Climate change in Nebraska

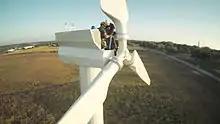
Wind turbine, Northeast Community College

In December 2019, the board of the Omaha Public Power District voted to commit to net-zero emissions by 2050. A a 400- to 600-megawatt solar array is planned, as is the closing three gas fired power units, and conversion of two coal-burning units to natural gas. Nebraska legislator John S. McCollister praised the decision, stating that "Nebraska has the third best wind energy generating potential of any state," and emphasizing the employment impact of wind energy projects.